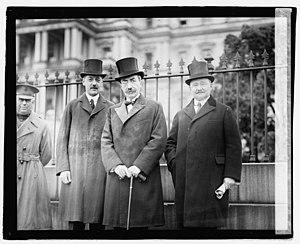
Félicien Cattier, né le 4 mars 1869 à Cuesmes en Belgique et mort le 4 février 1946 à Funchal sur l'île de Madère au Portugal, est un financier, mécène et professeur de droit à l'université libre de Bruxelles.